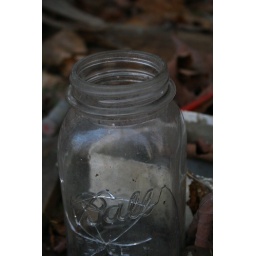
clarence newton road - near blowing rock - january 1 2009